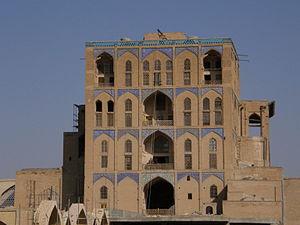
Cette liste recense les constructions historiques de la province d'Ispahan.